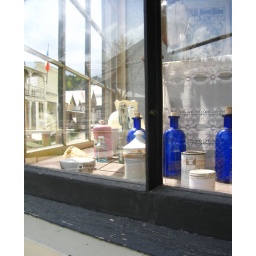
This is in the window of the Drug Store in Barkerville. I especially love the blue glass bottles!